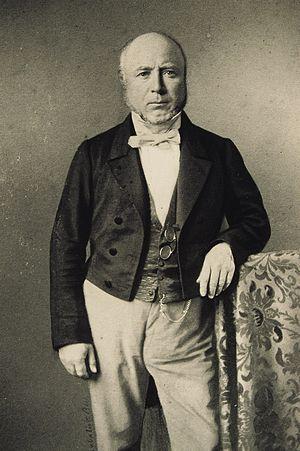
Paul-Emile Rémy Martin créateur de Louis XIII
Le cognac Louis XIII est une création de la maison Rémy Martin, entreprise basée dans la ville de Cognac en Charente. Cette maison fut fondée en 1724, par Rémy Martin, issu d’une longue lignée de viticulteurs charentais.